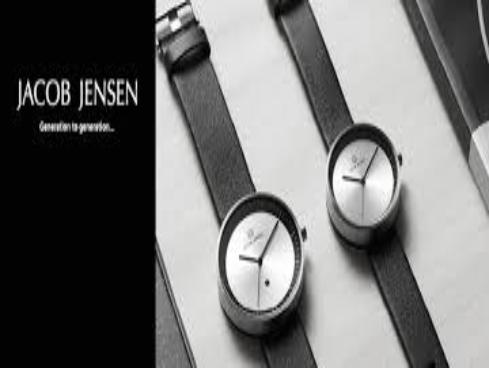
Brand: jacob jensen
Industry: Electronic